Noorduyn Norseman

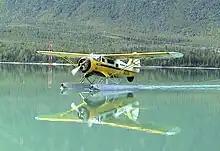
"Spirit of the Kenai", landing on Kenai Lake, in Alaska, August 2003

Designed by Robert B. C. Noorduyn, the Noorduyn Norseman was produced from 1935 to 1959, originally by Noorduyn Aircraft Ltd. and later by the Canadian Car and Foundry company.